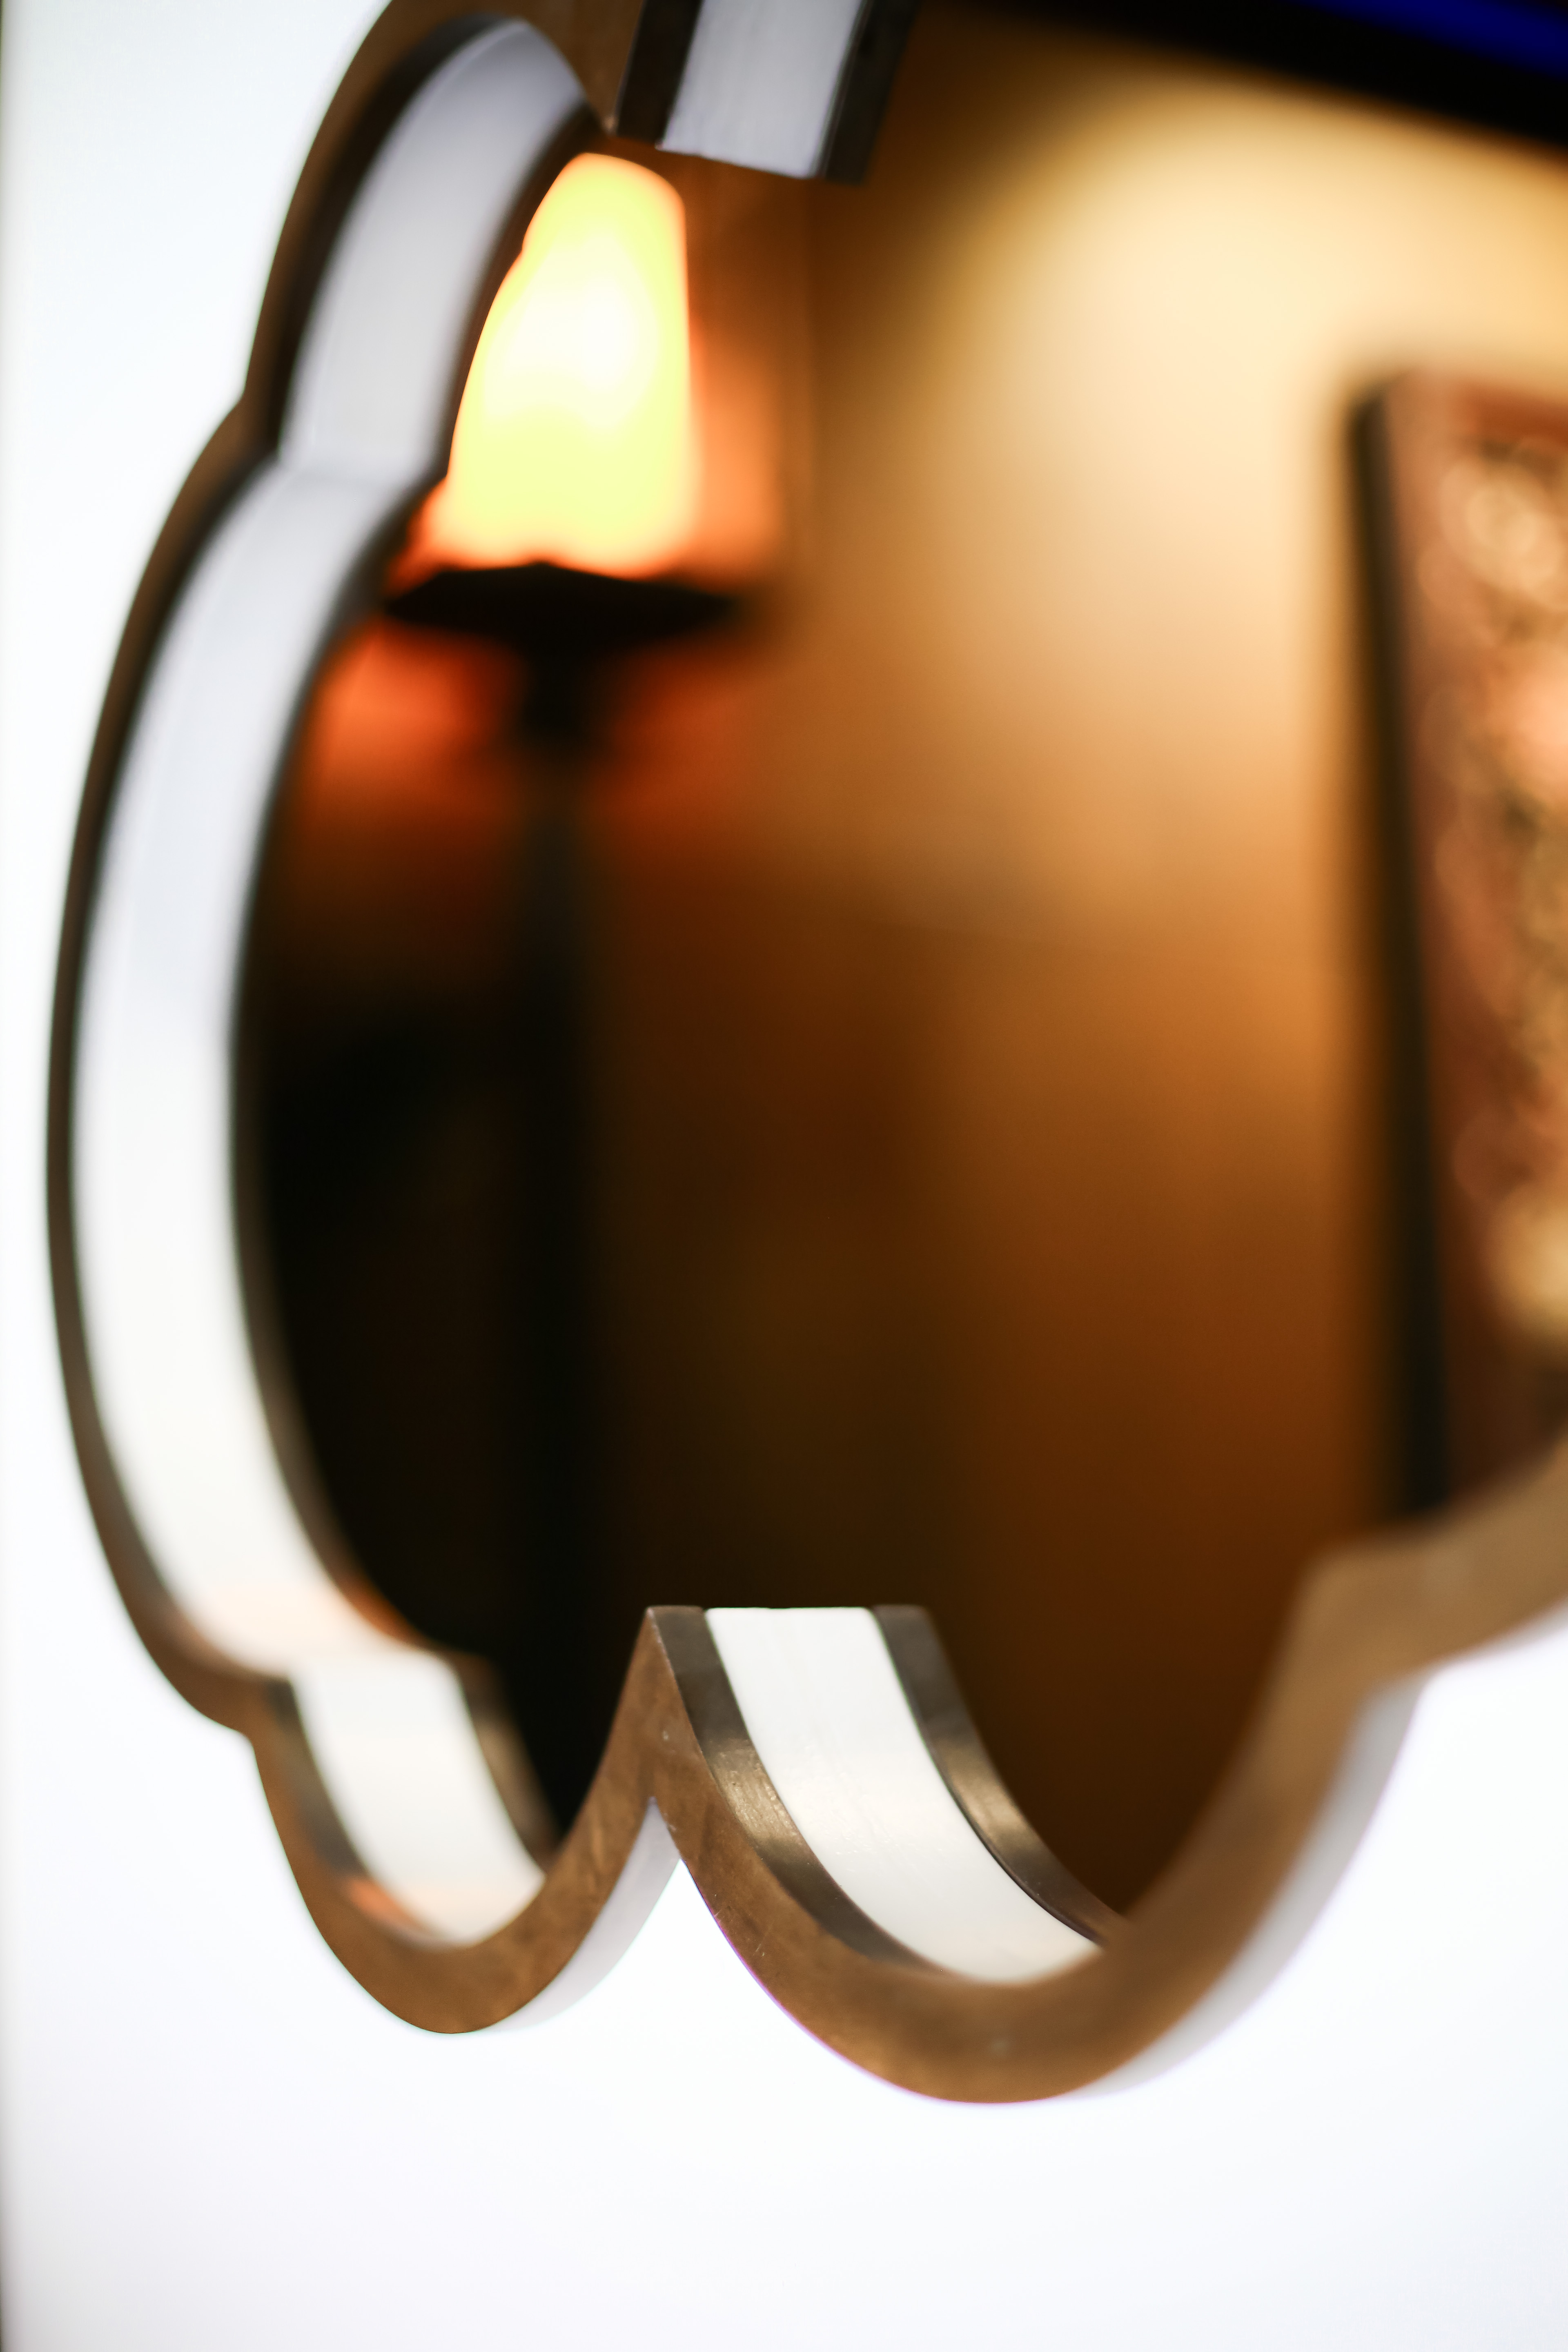
art, lighting, light fixture, lamp